Henrik Olrik

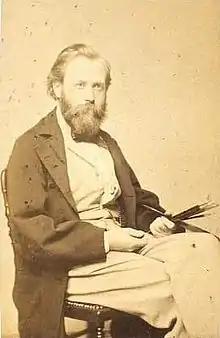
Olrik photographed by H. C. Henneberg

Ole Henrik Benedictus Olrik (24 May 1830 – 2 January 1890) was a Danish painter, sculptor and applied artist.